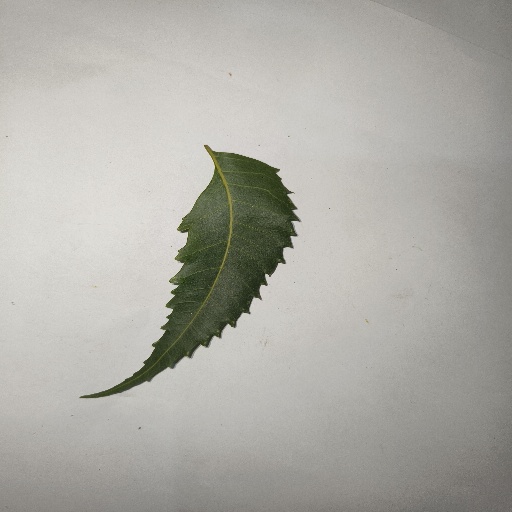
Species: Neem
Leaf condition: Healthy Leaf